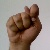
The image shows a hand gesture representing the letter 'T' in Indian Sign Language.